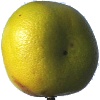
Label: pomelo_sweetie